Disney Channel (India)

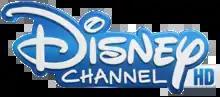
Logo of Disney channel HD

On 15 March 2023, Disney Channel HD was launched. It was originally planned by 1 March 2020 and 11 December 2021, but it was postponed.